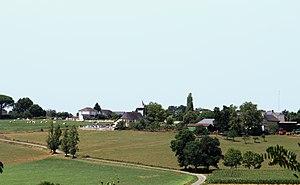
Tarasteix (Hautes-Pyrénées)
Tarasteix est une commune française située dans le département des Hautes-Pyrénées, en région Occitanie.